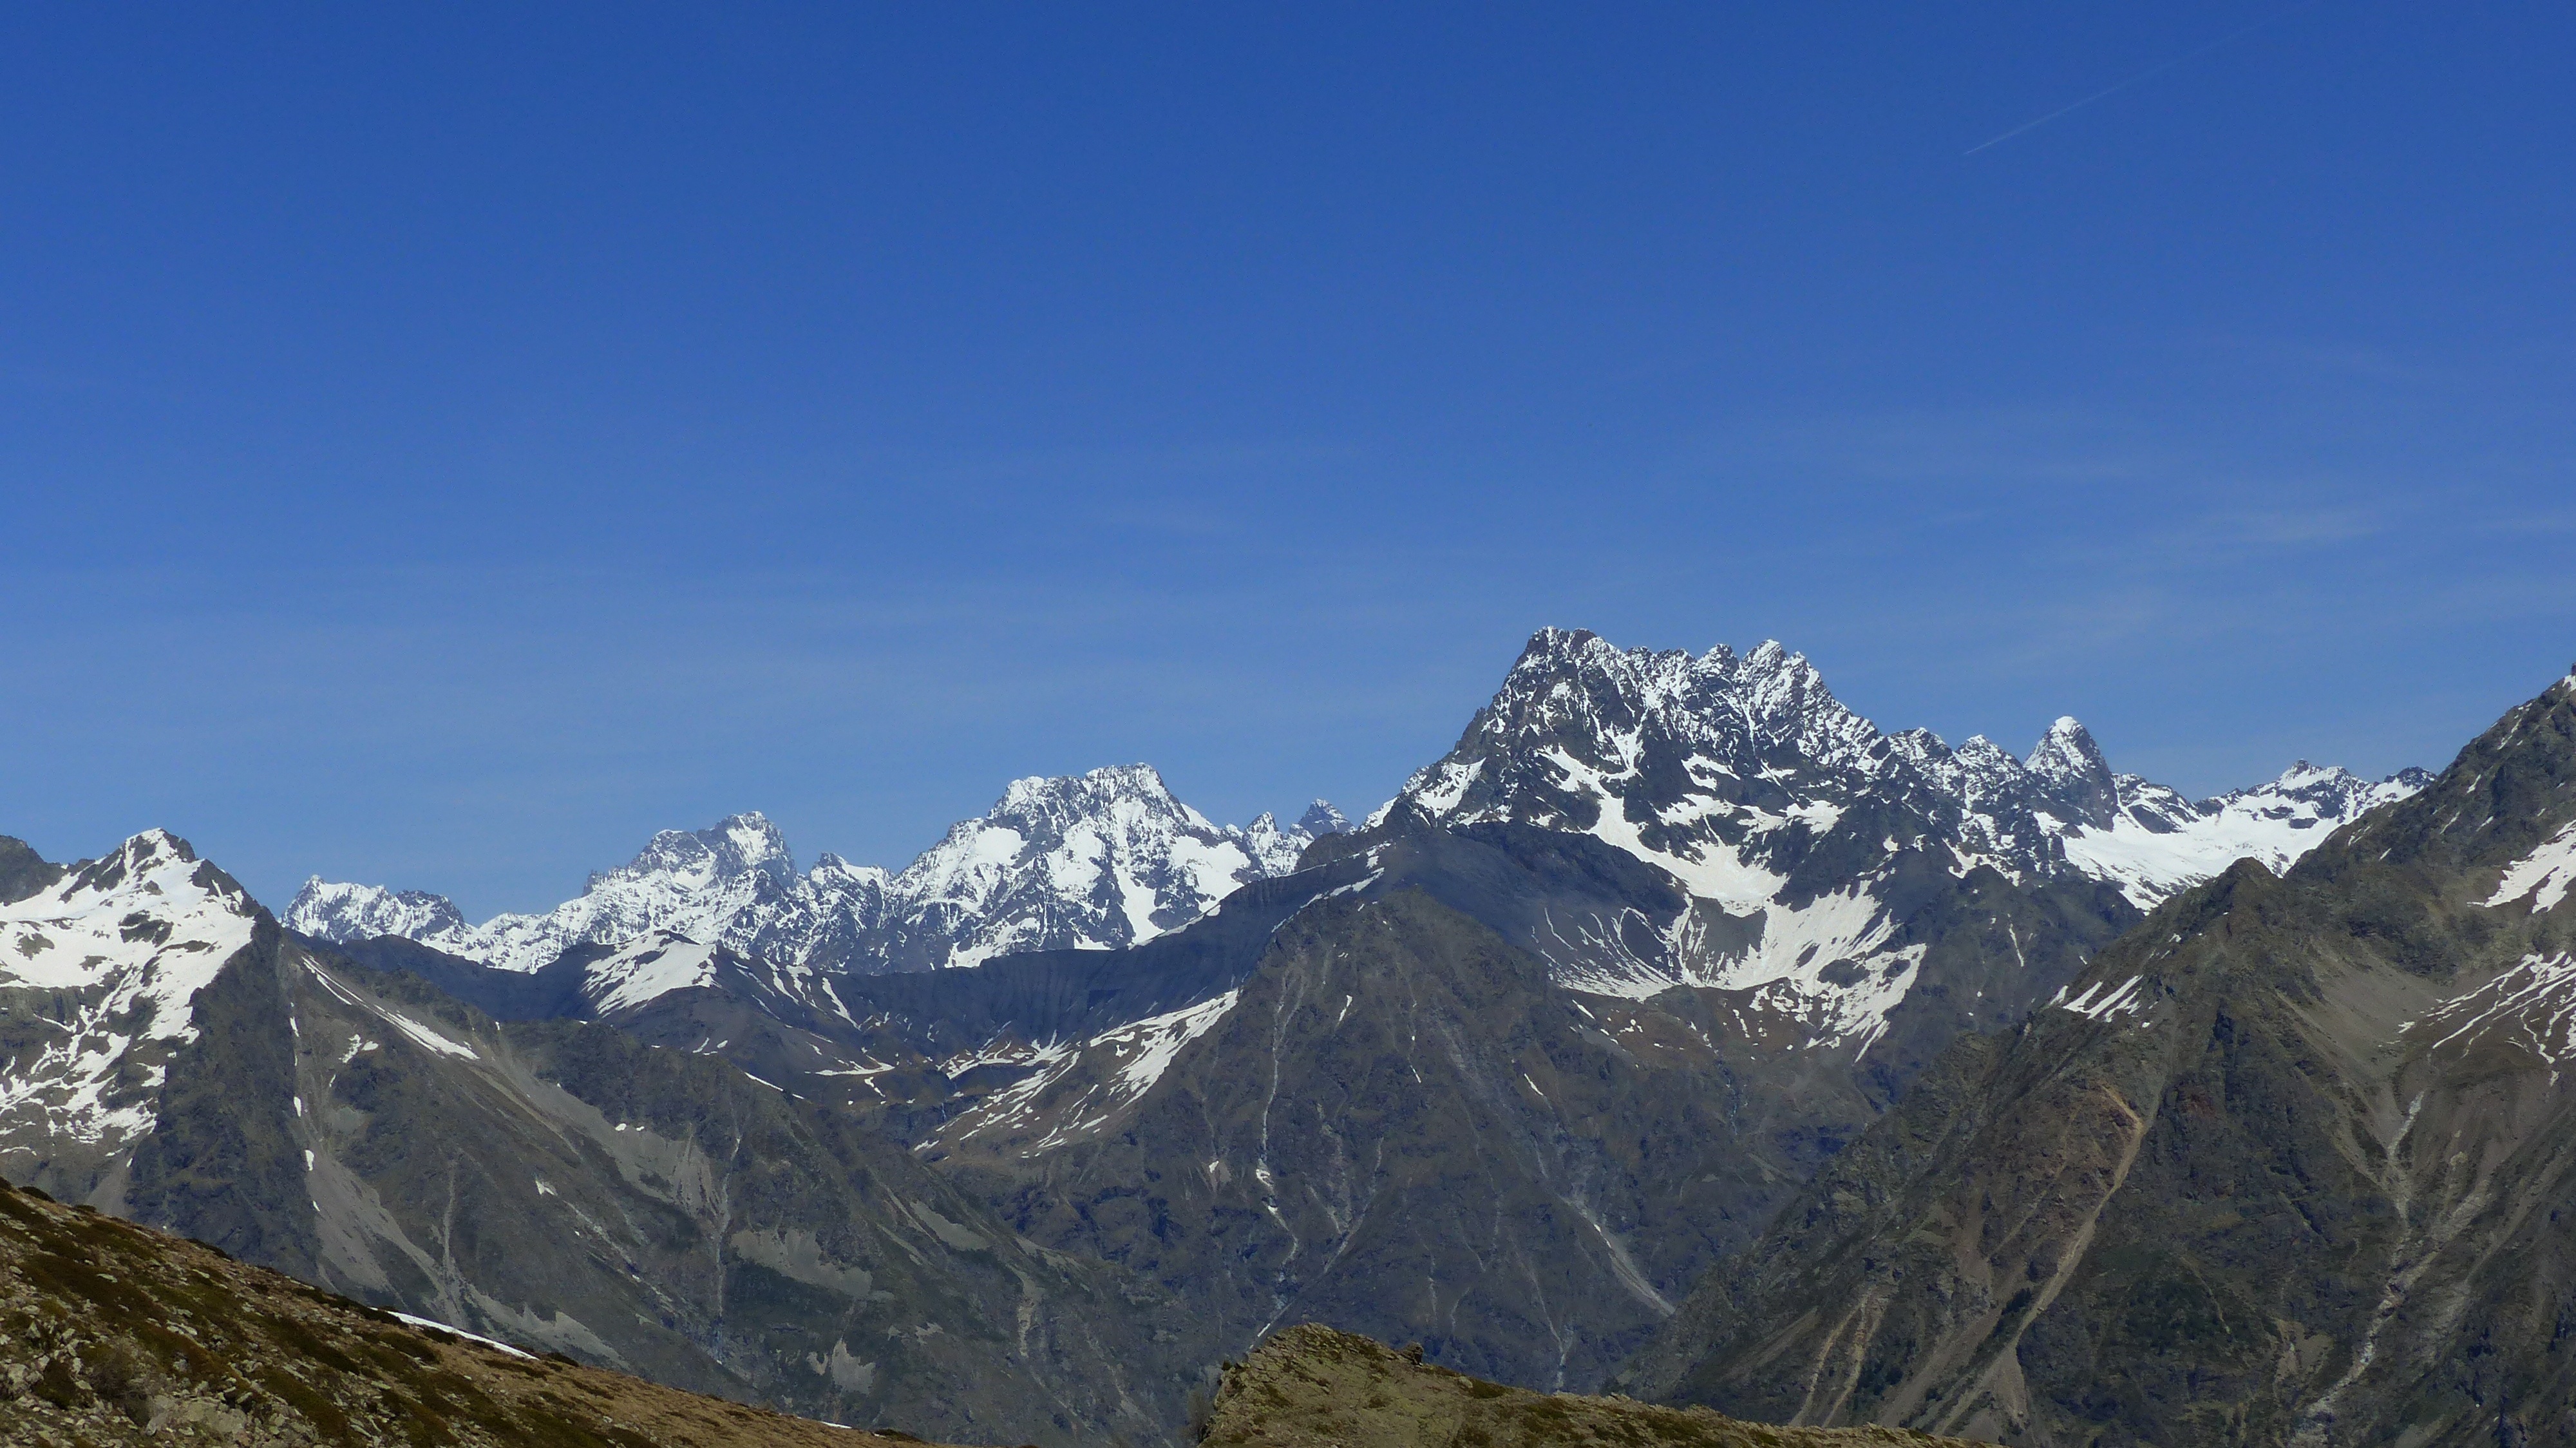
nature, wilderness, walking, mountain, snow, adventure, mountain range, spring, ridge, summit, massif, alps, landscapes, plateau, fell, cirque, landform, snow capped mountains, mountain pass, geographical feature, mountainous landforms, the ecrins national park, champsaur, valgaudemar